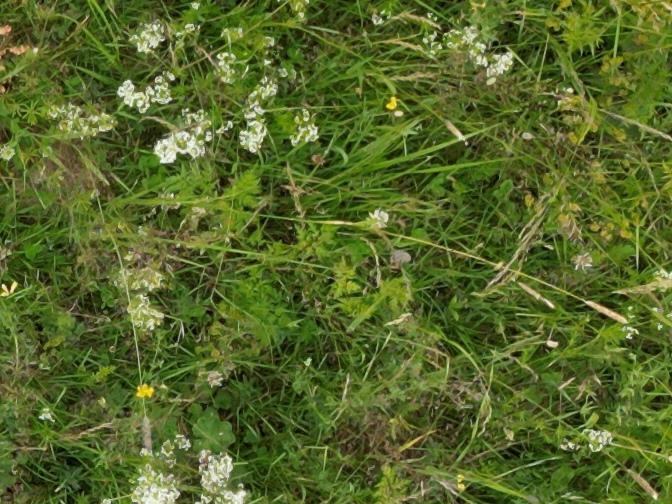
Flowers visible: yarrow flowers, yarrow flowers, yarrow flowers, yarrow flowers, yarrow flowers, yarrow flowers, yarrow flowers